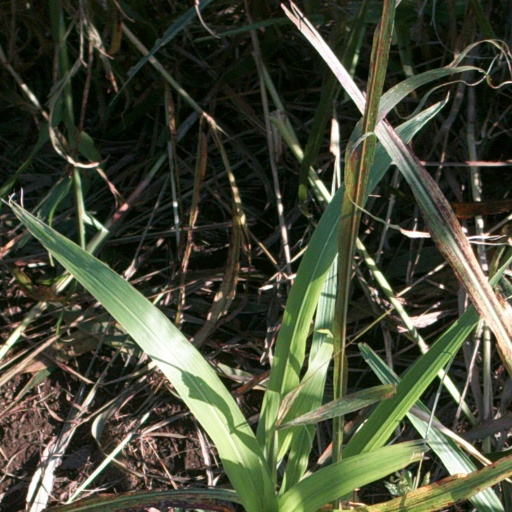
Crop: sorghum